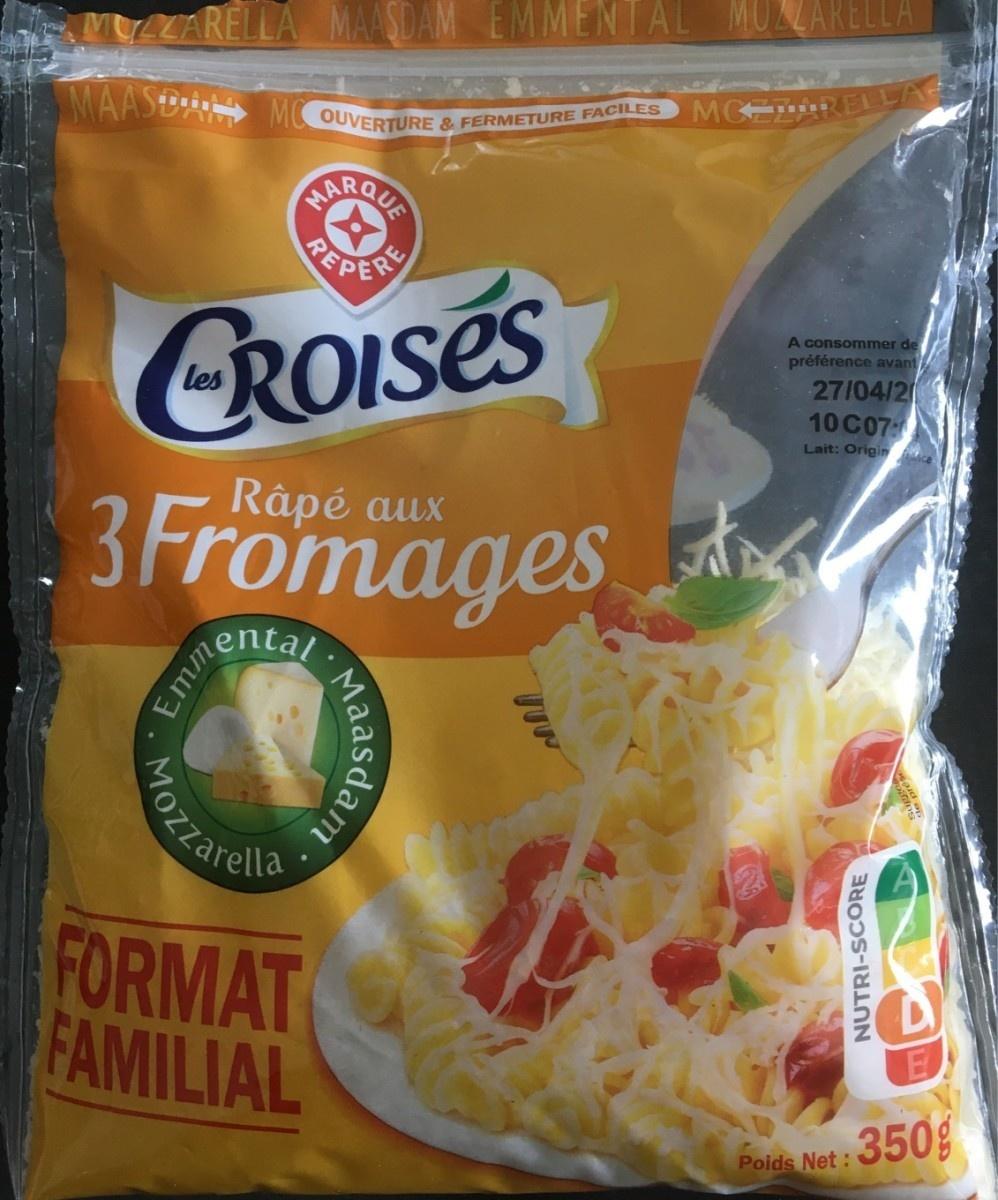
Nutri-Score label: nutriscore-d